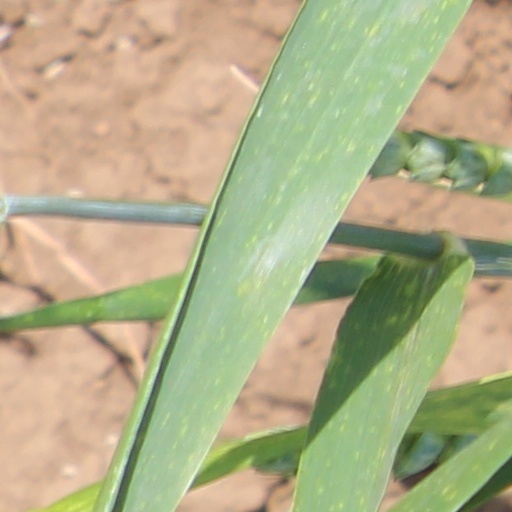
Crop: wheat